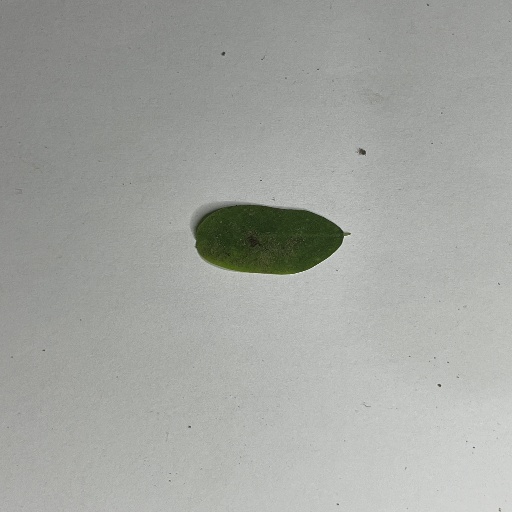
Species: Sojina
Leaf condition: Bacterial Spot